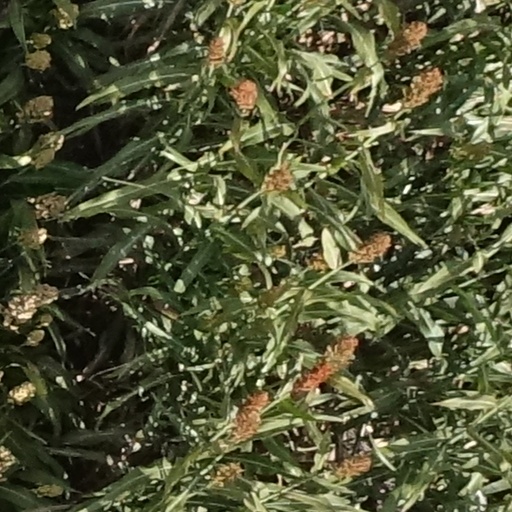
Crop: sorghum